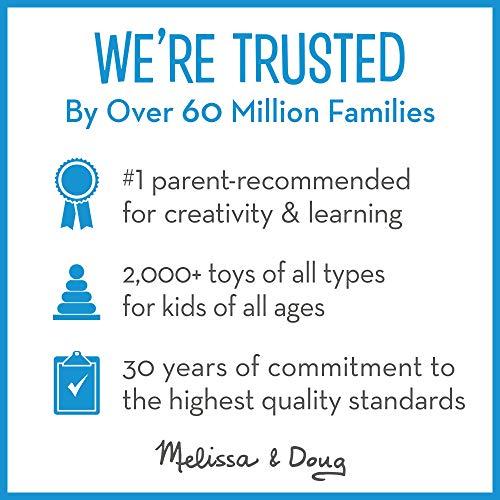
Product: Melissa & Doug Star Diner Restaurant (Play Set & Kitchen, Wooden Diner Play Set, Two Play Spaces in One, 35" H x 23" W x 43.5" L, Great Gift for Girls and Boys - Best for 3, 4, 5 Year Olds and Up)
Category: Toys & Games | Dress Up & Pretend Play | Pretend Play
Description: WOODEN DINER PLAY SPACE: Melissa and Doug’s Star Diner Restaurant is a full service wooden diner play set that includes a kitchen on 1 side and a booth with seating for 2 on the other.
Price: $163.48
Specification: ProductDimensions:43.5x23x35inches|ItemWeight:50pounds|ShippingWeight:53pounds(Viewshippingratesandpolicies)|DomesticShipping:ItemcanbeshippedwithinU.S.|InternationalShipping:Thisitemisnoteligibleforinternationalshipping.LearnMore|ASIN:B072N3Y64F|Itemmodelnumber:3951|Manufacturerrecommendedage:36months-5years